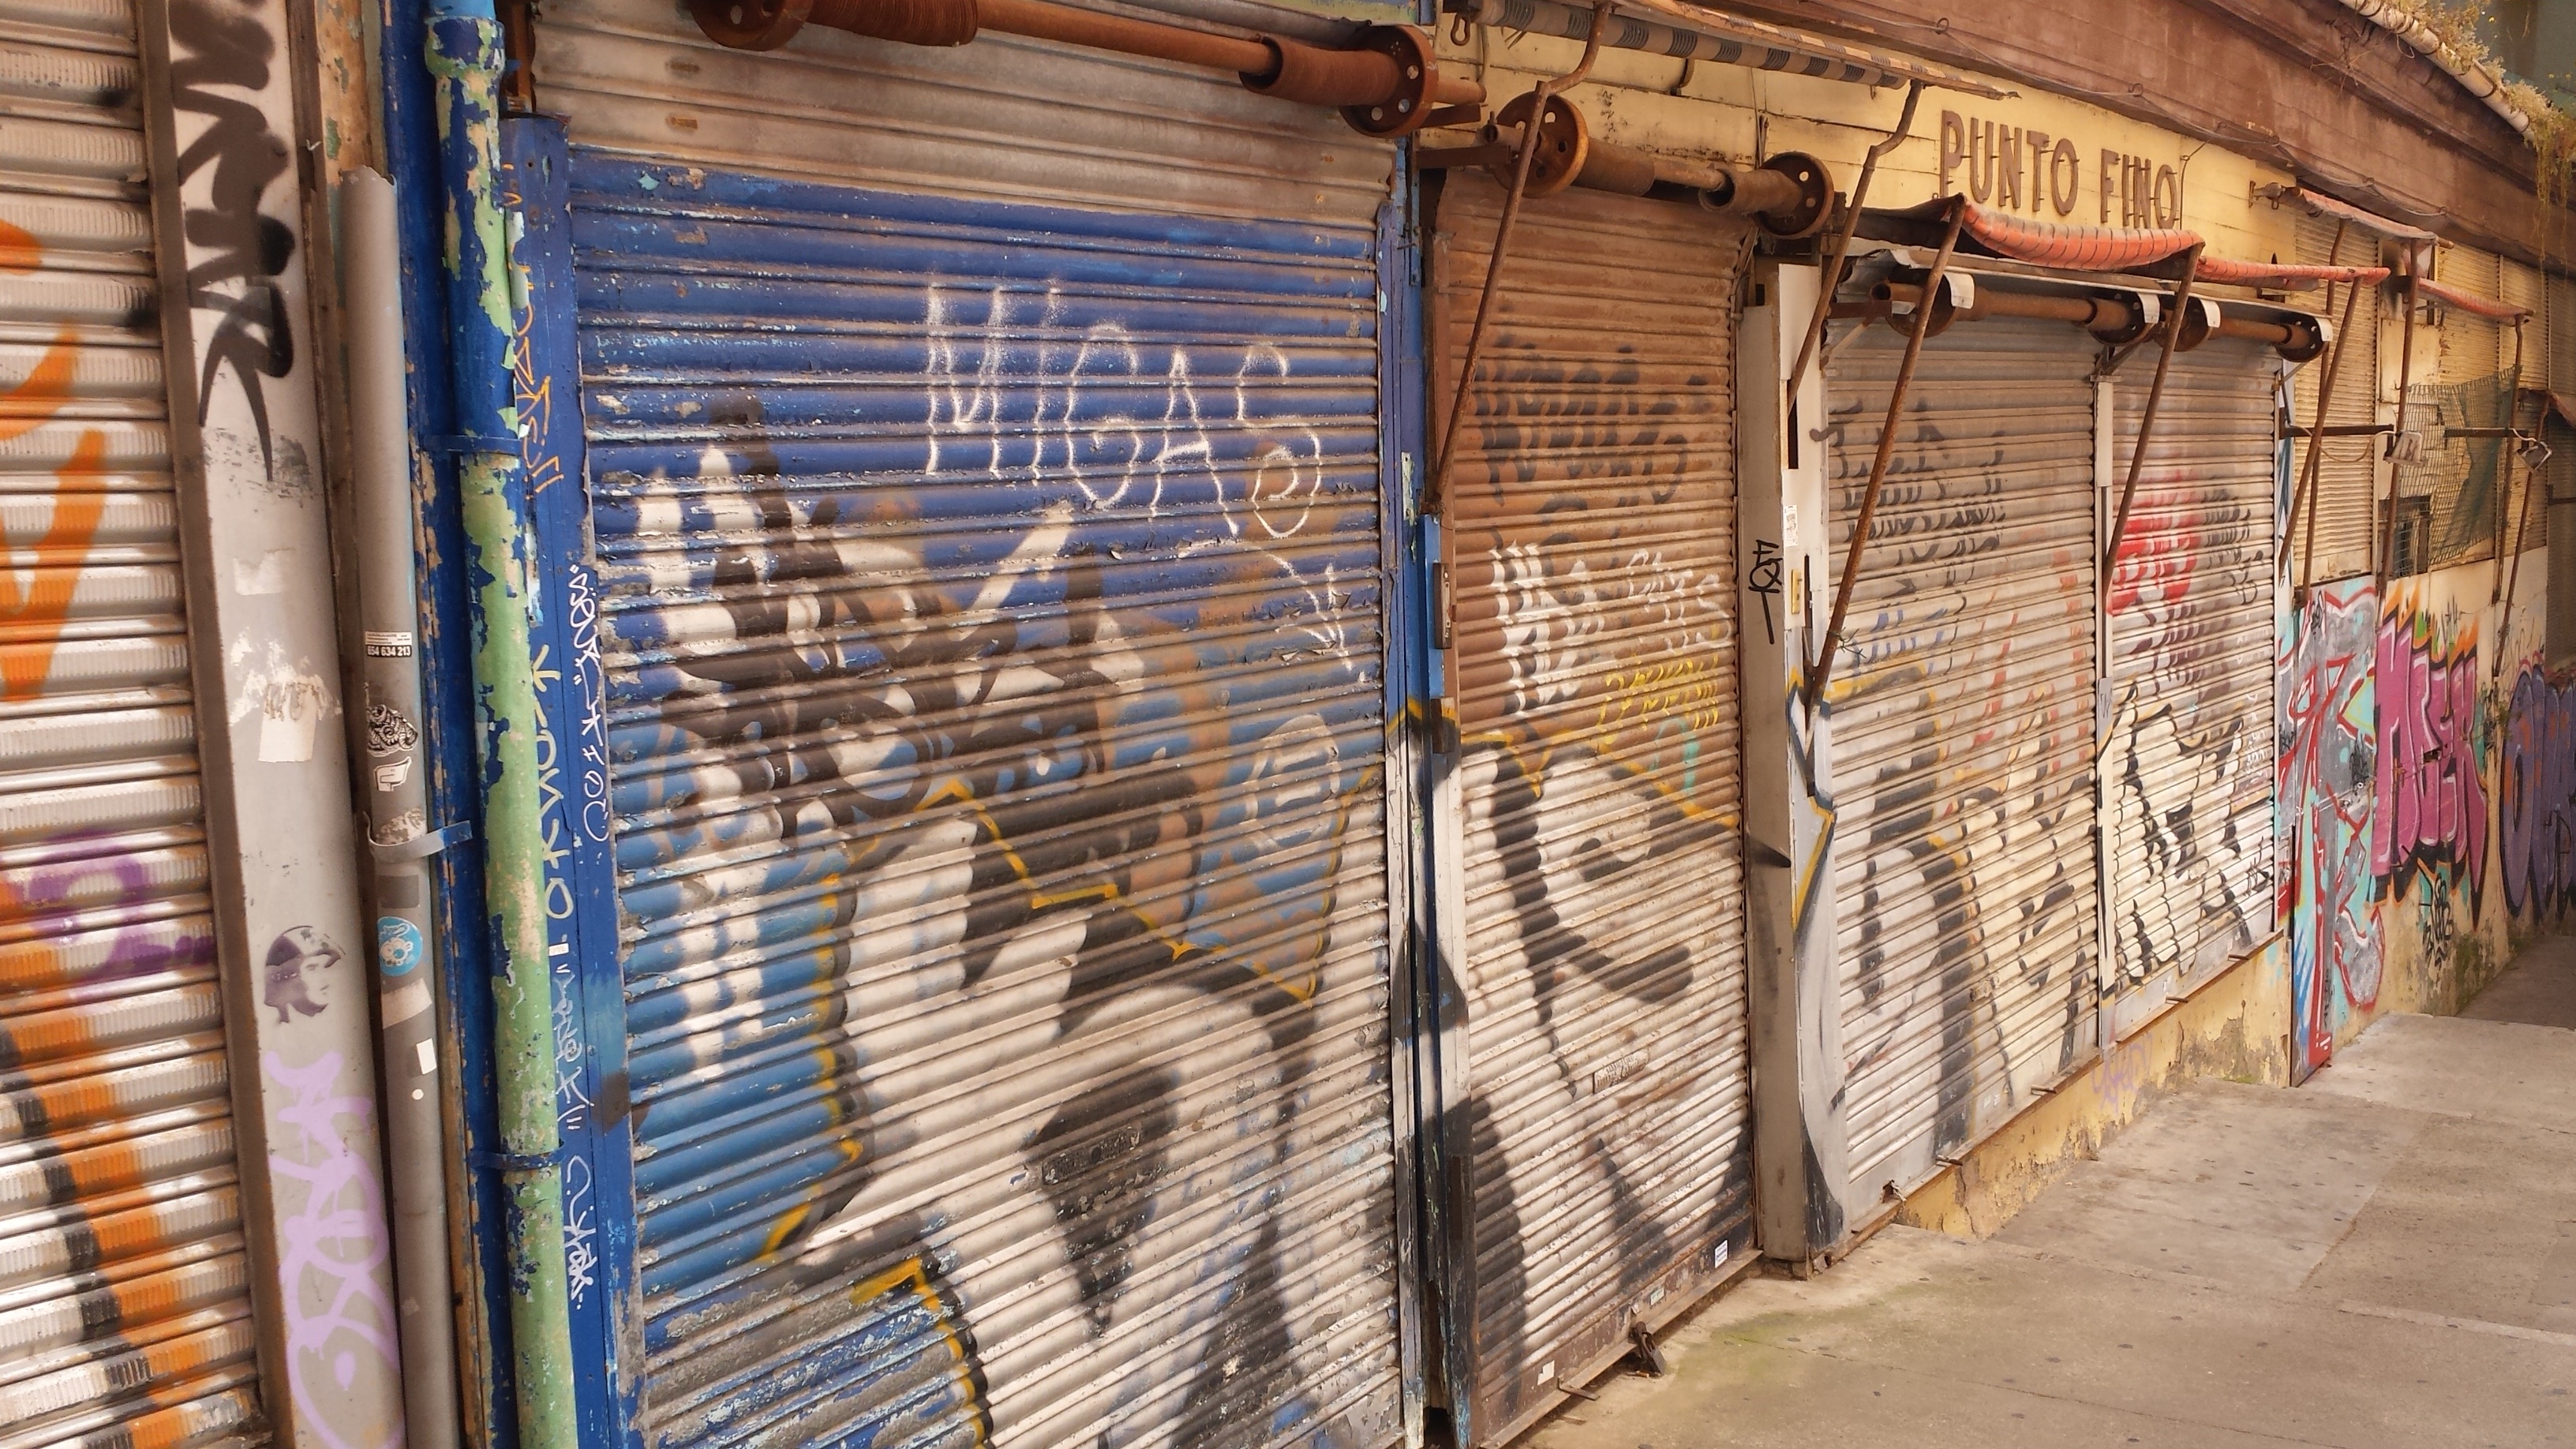
wood, street, building, alley, city, wall, colorful, graffiti, interior design, art, spain, stall, mallorca, palma, palma de mallorca, urban area, window covering